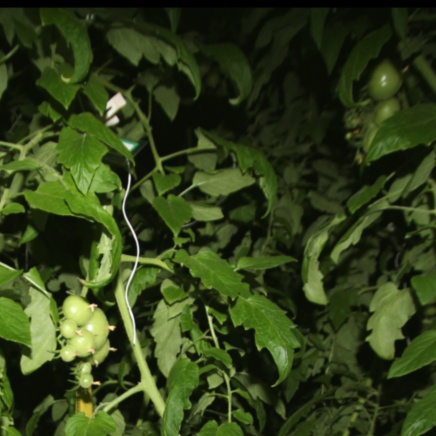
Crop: tomato